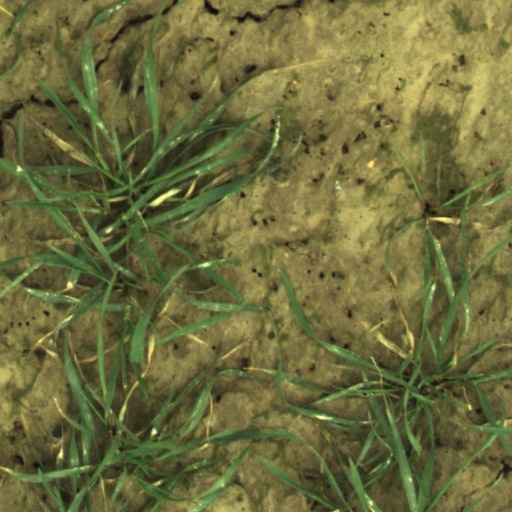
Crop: wheat